Rigopiano avalanche

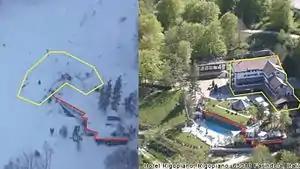
Rigopiano Hotel after and before the avalanche

The avalanche largely destroyed the hotel, killing twenty-nine people. A total of eleven people were rescued following the avalanche, including two who survived the avalanche because they were standing outside when the avalanche hit. The survivors trapped inside the hotel, sheltered by lofts that had not collapsed, were located around 12:00 on 20 January, over 30 hours after the avalanche.